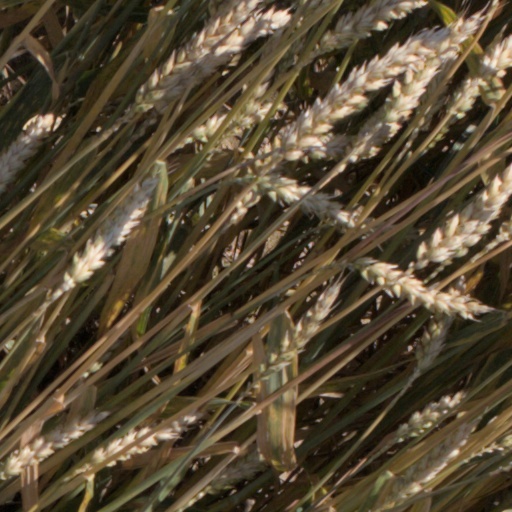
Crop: wheat